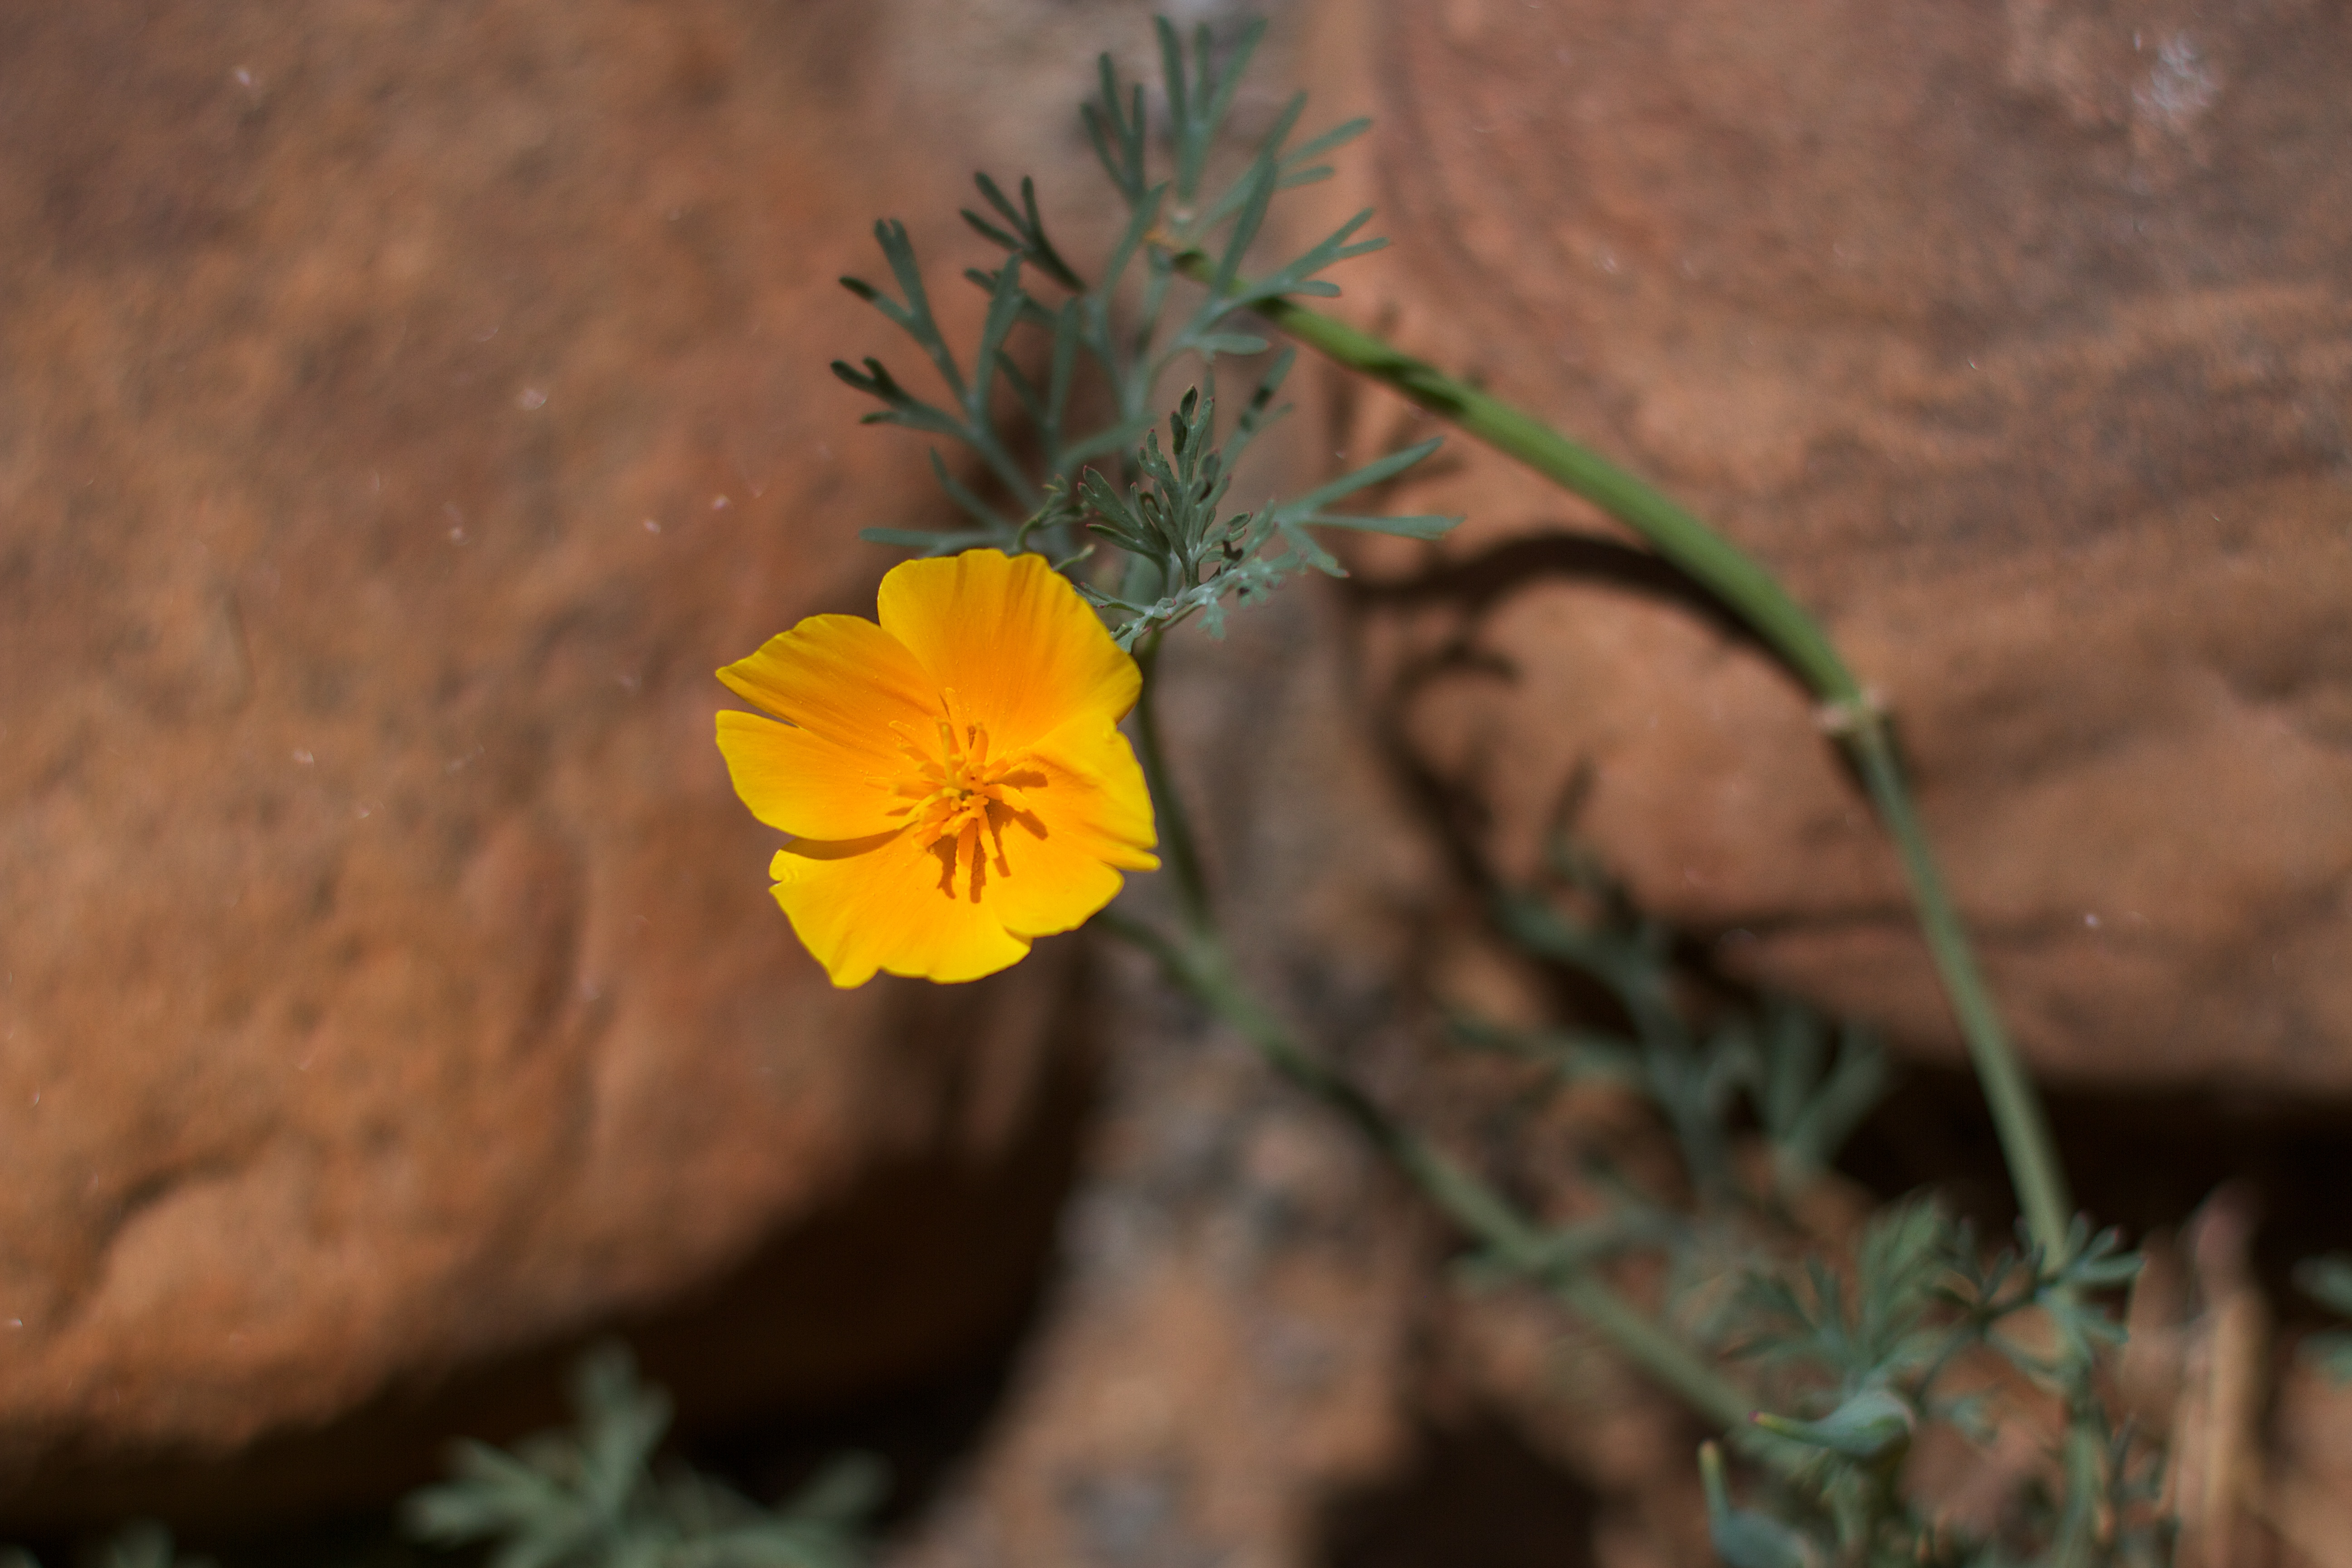
nature, plant, leaf, flower, botany, yellow, flora, fauna, wildflower, macro photography, flowering plant, plant stem, land plant